Antoine Busnois

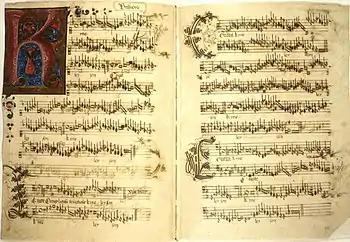
Manuscript of Missa "O Crux Lignum", a Mass by Busnois. The date is not certain but probably mid-15th century.

Antoine Busnois (also Busnoys; – before 6 November 1492) was a French composer, singer and poet of early Renaissance music. Busnois and colleague Johannes Ockeghem were the leading European composers of the second half the 15th century, and central figures of the early Franco-Flemish School.